Janowar

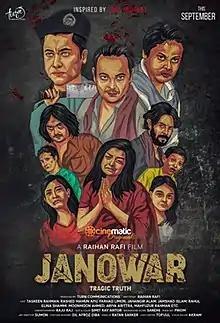
Official poster

Janowar is a 2021 Bangladeshi crime thriller film directed by Raihan Rafi. The film was produced by Tamjid Atul under the banner of Turn Communications for the streaming service Cinematic. The screenplay, written by Rafi, is based on a true story of robbery, gang rape, and murder that occurred in Gazipur on 23 April 2020. The story depicts a police officer investigating the crime. Taskeen Rahman, Rashed Mamun Apu, Elina Shammi, Jamshed Shamim, Farhad Limon, and Munmun Ahmed star in the film. Filming took place over a fortnight in Uttara, Dhaka, in August 2020. After limited promotion, "Janowar" released on Cinematic on 14 January 2021. It received a generally positive critical reception and became the most watched title on the service in March 2021.